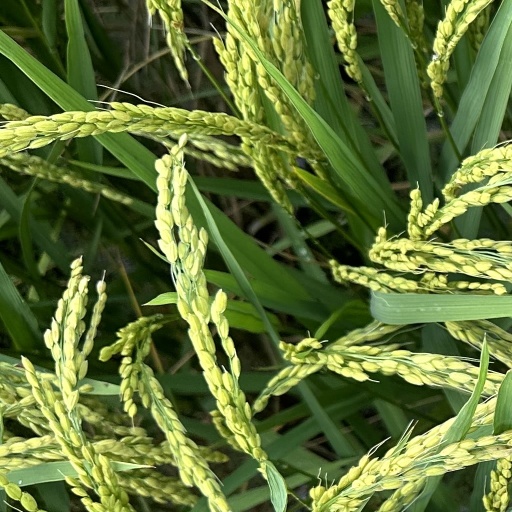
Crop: rice